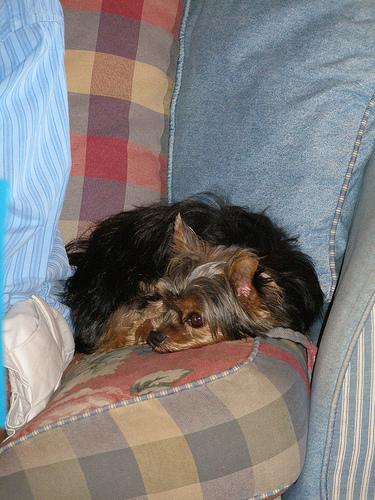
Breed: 340-n000120-Yorkshire_terrier